Goal (sports)

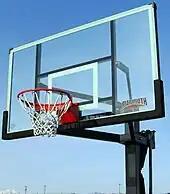
An outdoor basketball hoop

The primary object of basketball is to score by shooting (i.e., throwing) the ball into a goal officially called the basket. A basket is scored when the ball passes completely through the basket ring from above; however, the number of points scored with each basket depends on where on the court the ball was shot from, and a team does not necessarily need to score the most baskets to win the game. Basketball scores are expressed in total points.